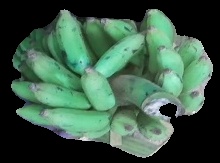
Variety: elakki-bale
Grade: grade3